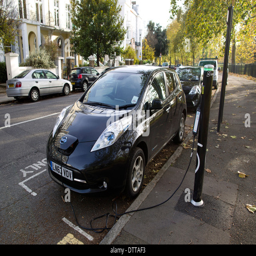
an electric car on charge by a city